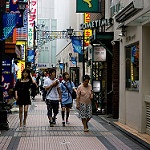
Scene: Outdoor